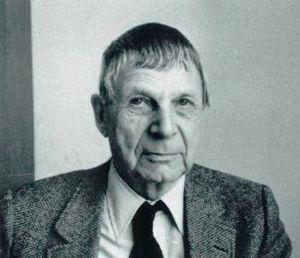
Lars Valerian Ahlfors est un mathématicien finlandais né en 1907 à Helsingfors et mort en 1996 dans le Massachusetts, aux États-Unis. Il a reçu la première médaille Fields en 1936.